Sytske de Groot

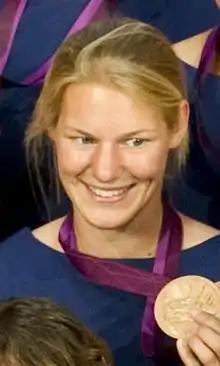
Sytske de Groot's at the meeting of the Dutch Olympians with Prime Minister Mark Rutte in 2012.

Sytske de Groot (born 3 April 1986 in Delft) is a Dutch rower. She competed at the 2012 Summer Olympics where she won the bronze medal in the Women's eight.